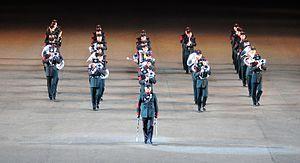
La fanfare de la brigade de Gurkhas est une fanfare britannique basée à Shorncliffe. Il soutient la Brigade de Gurkhas de l'armée britannique au cours de ses cérémonies et représente la brigade en se produisant lors d'événements musicaux. Il s'agit d'une unité directement rattachée au Corps of Army Music, qui supervise la promotion de la musique militaire britannique. Il s'agit de l'une des deux fanfares de 35 membres du CAMUS. Le groupe a beaucoup voyagé depuis sa création, récemment en Australie, Brunei, Canada, France, Allemagne, Népal, Belgique. Aujourd'hui, les musiciens sont recrutés à la fin de leur formation militaire de base, l'enseignement musical commençant d'abord sous la direction du directeur de la musique puis sous la supervision de l'École royale militaire de musique.